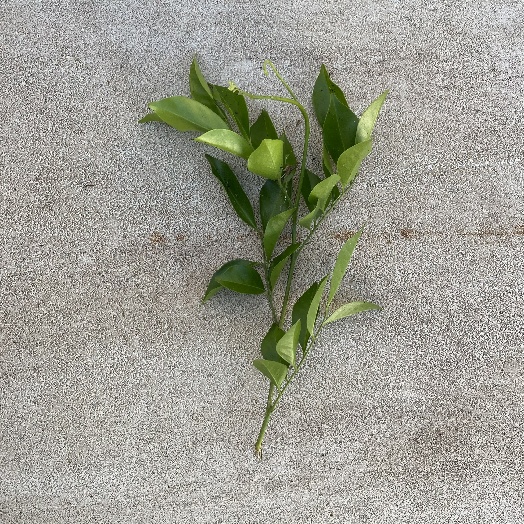
Label: Vegetation